Liliana de Curtis

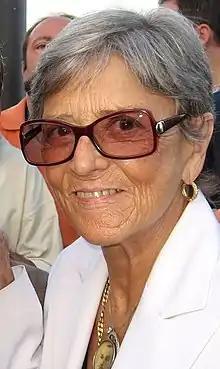

Liliana Focas Flavio Angelo Ducas Comneno de Curtis di Bisanzio Gagliardi (10 May 1933 – 3 June 2022), commonly known as Liliana de Curtis, was an Italian actress. She was the daughter of Totò and Diana Rogliani.